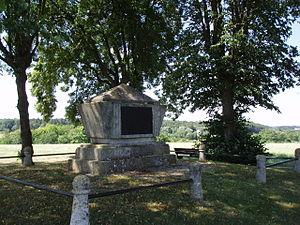
Théophile Malo de La Tour d'Auvergne-Corret, né le 23 novembre 1743 à Carhaix en Bretagne et mort le 27 juin 1800 à Oberhausen en Bavière, est un militaire français. Napoléon lui donna le titre « premier grenadier de la République ». Il a également écrit plusieurs ouvrages sur l'histoire de la Bretagne et des langues celtiques.